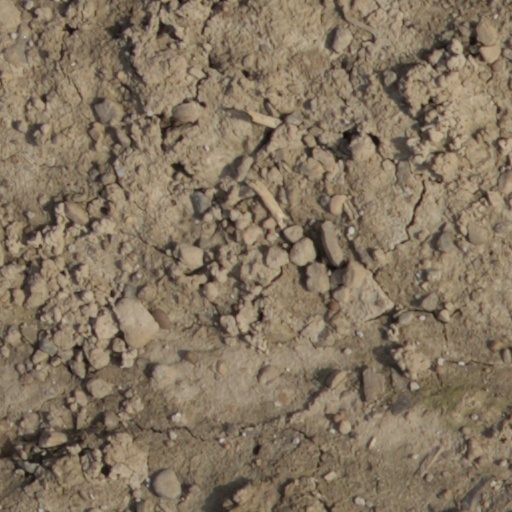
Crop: wheat